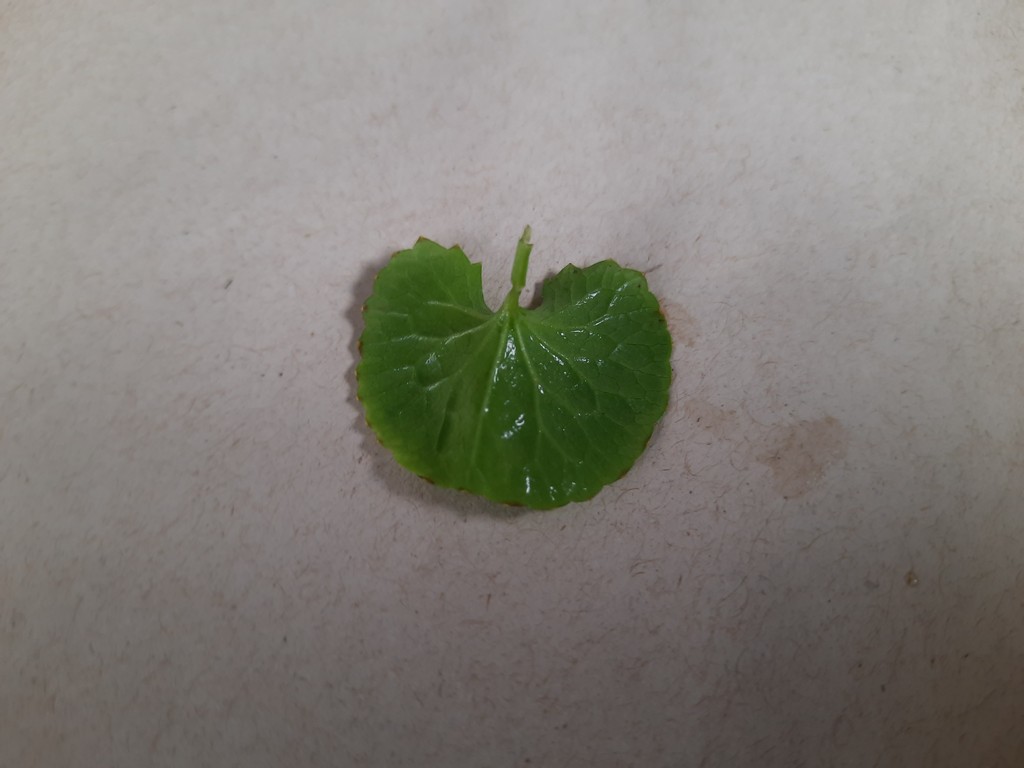
Label: Healthy